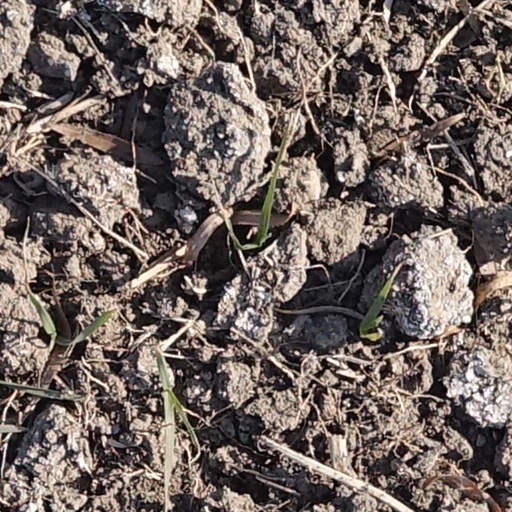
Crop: wheat